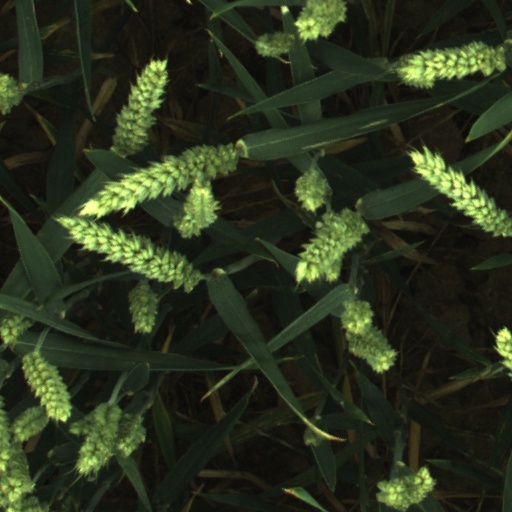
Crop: wheat